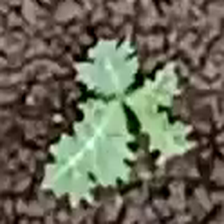
Weed species: Bilayat_(Mexicana_Argemone)